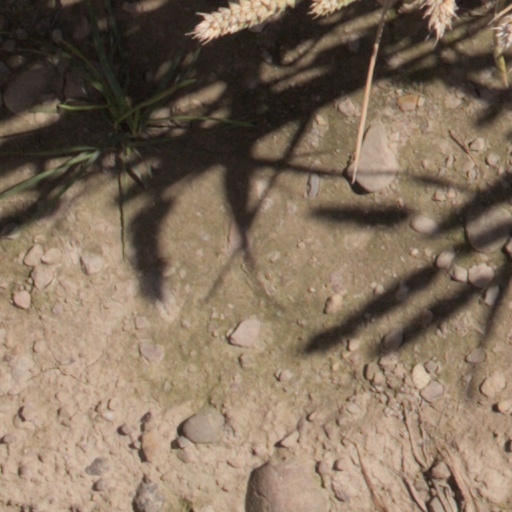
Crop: wheat